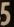
Number: 5